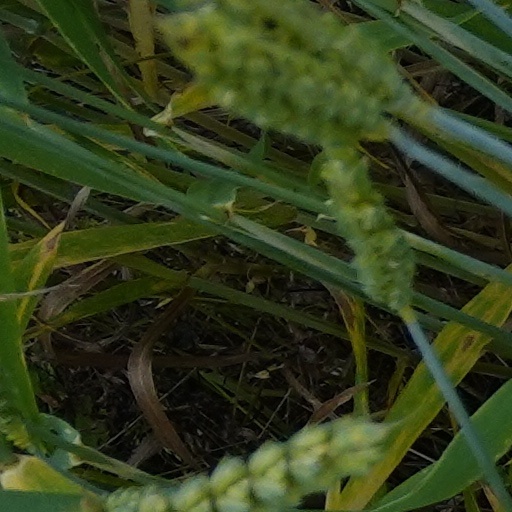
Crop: wheat